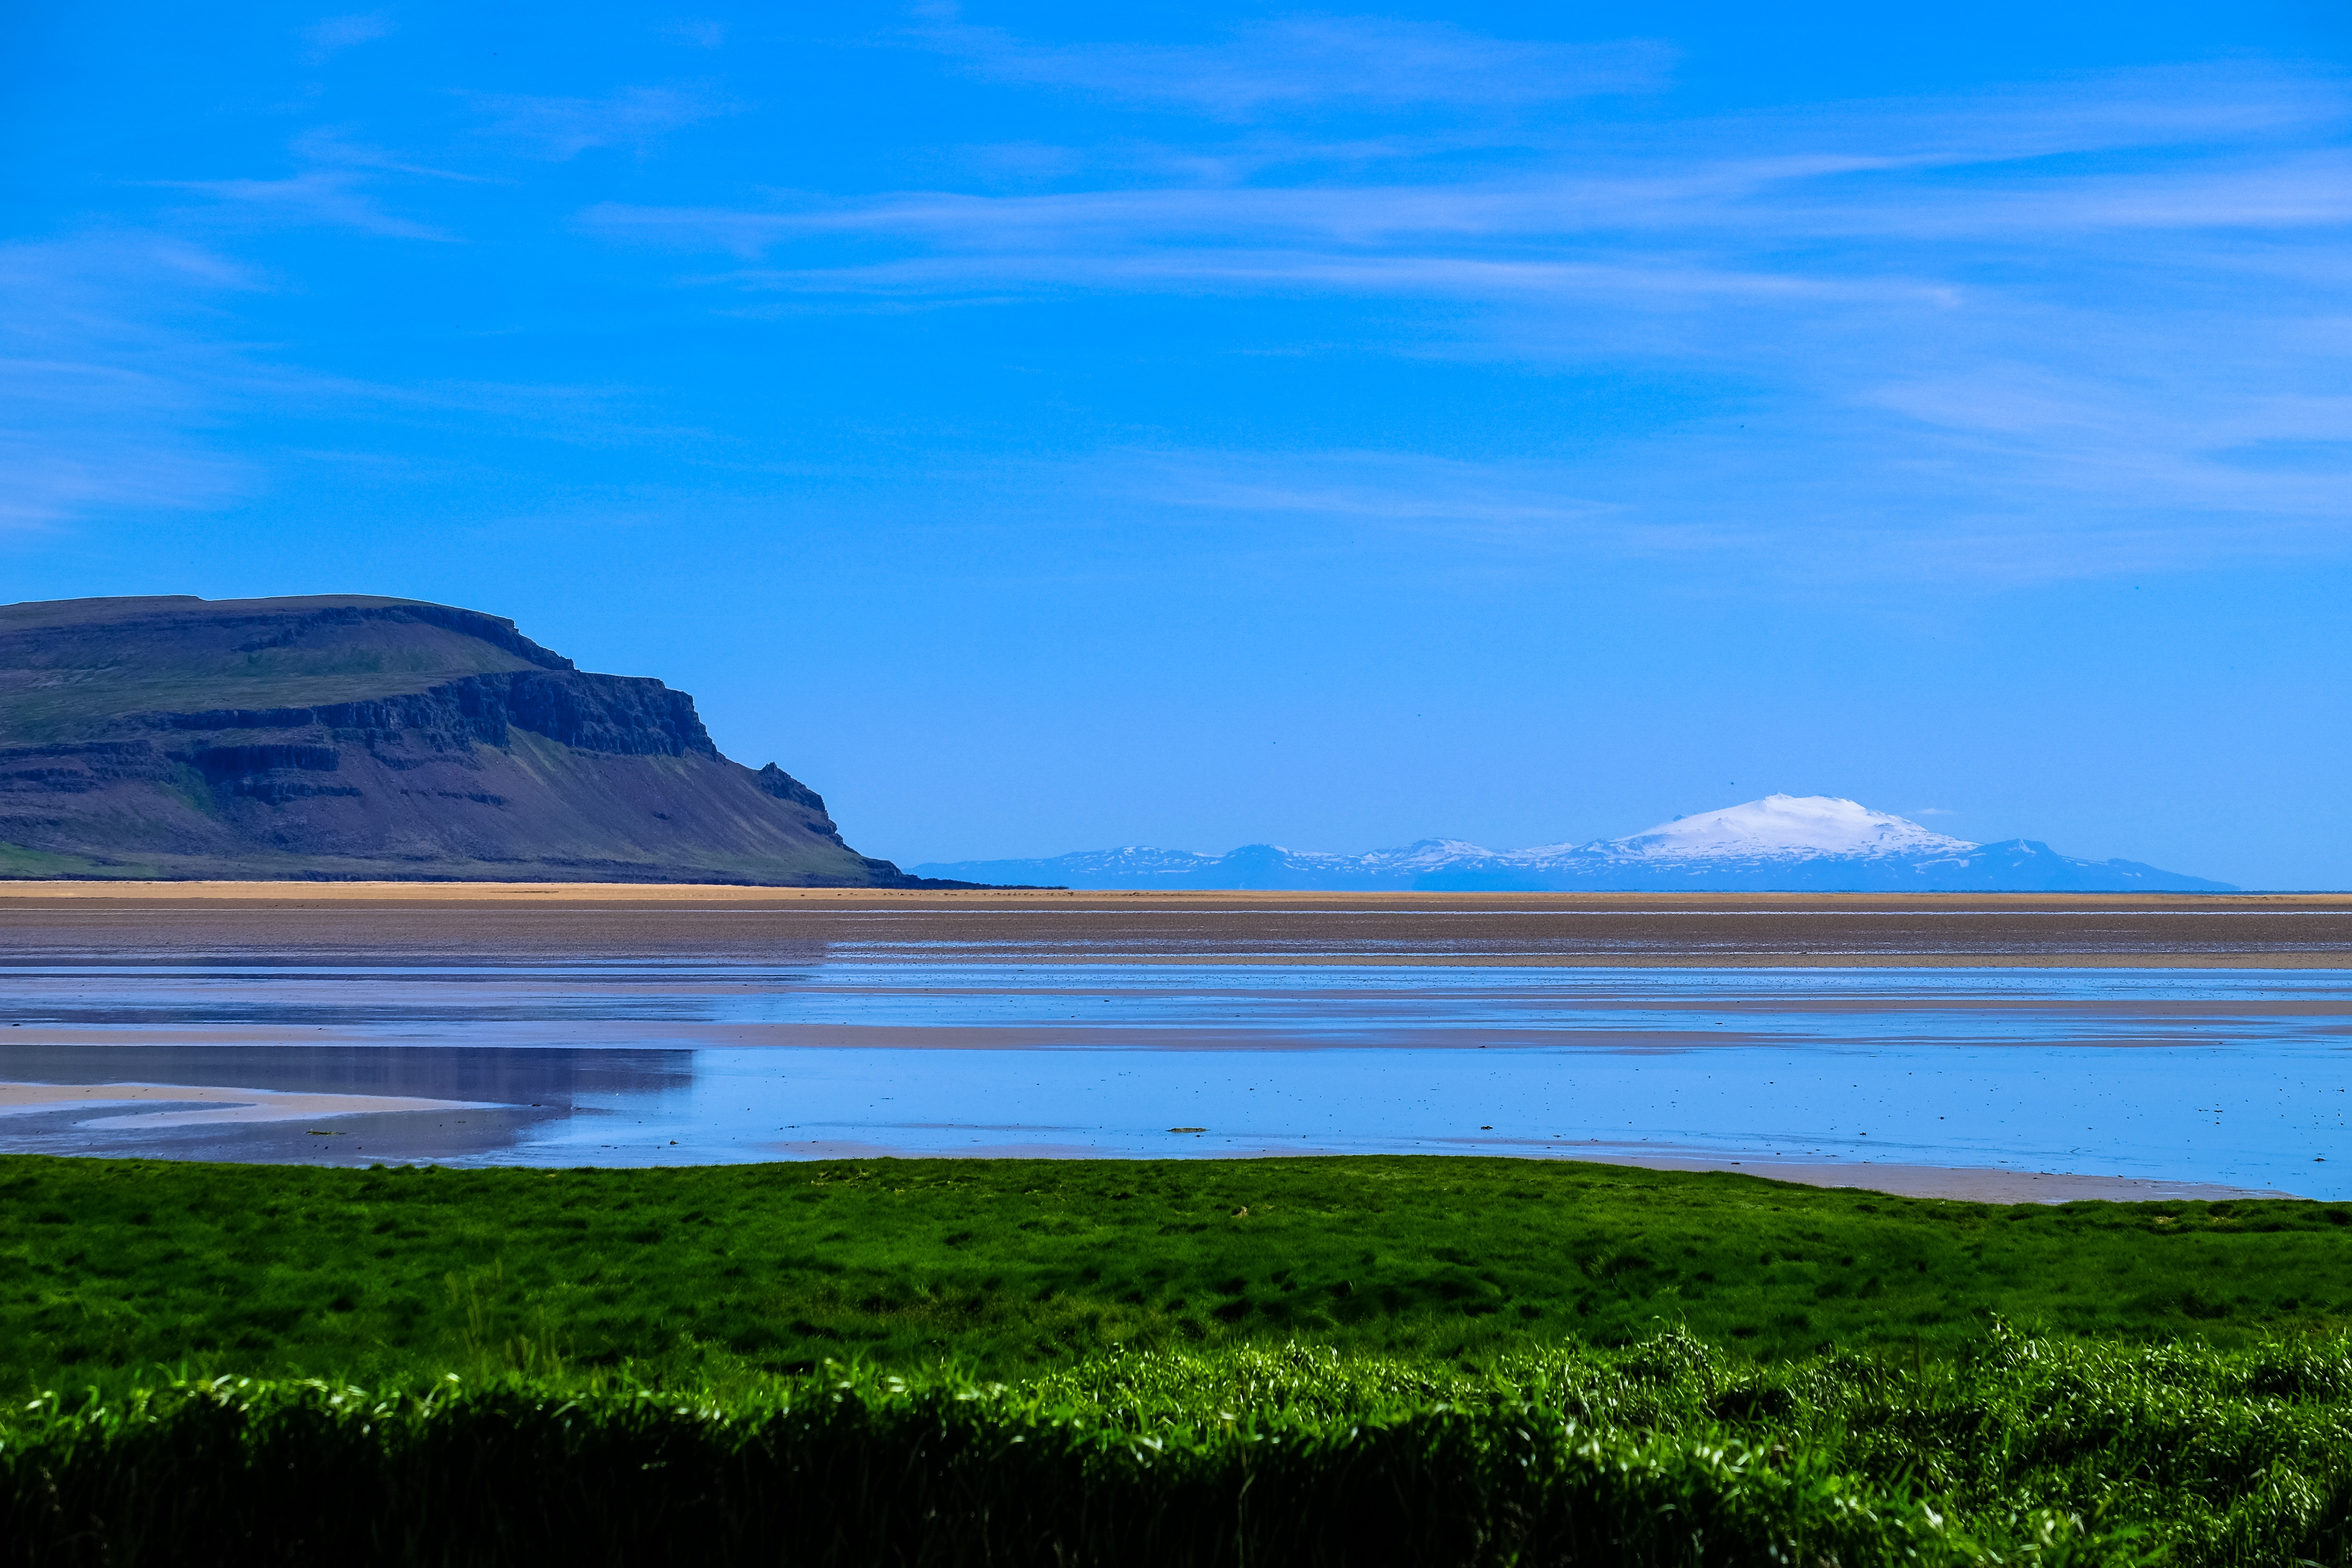
sky, natural landscape, nature, blue, green, sea, highland, natural environment, coast, shore, wilderness, cloud, ocean, grassland, horizon, reflection, loch, grass, lake, landscape, ecoregion, coastal and oceanic landforms, plain, mountain, sound, hill, calm, bay, inlet, headland, fjord, fell, reservoir, mountain range, promontory, river, terrain, prairie